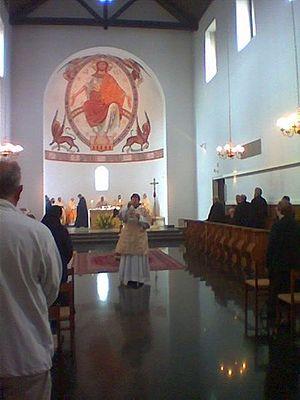
L'abbaye de Chevetogne est un monastère de moines bénédictins de rite Byzantin et Latin situé à Chevetogne, dans la province de Namur, en Belgique. Fondée à Amay par Dom Lambert Beauduin, la communauté monastique s'est installée dans son prieuré à Chevetogne en 1939, élevé en abbaye en 1990.